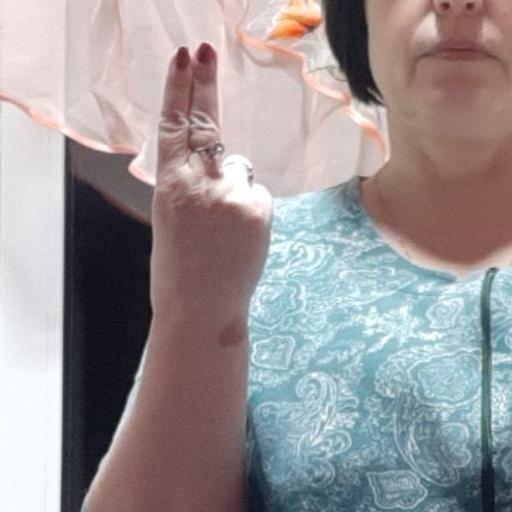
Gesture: two_up_inverted